Zhemchug, Republic of Buryatia

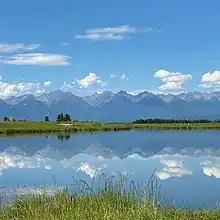
Lake near the village of Zhemchug

Zhemchug ("Jemheg") is a rural locality (a selo) in Tunkinsky District, Republic of Buryatia, Russia. The population was 1,138 as of 2010. There are 16 streets.